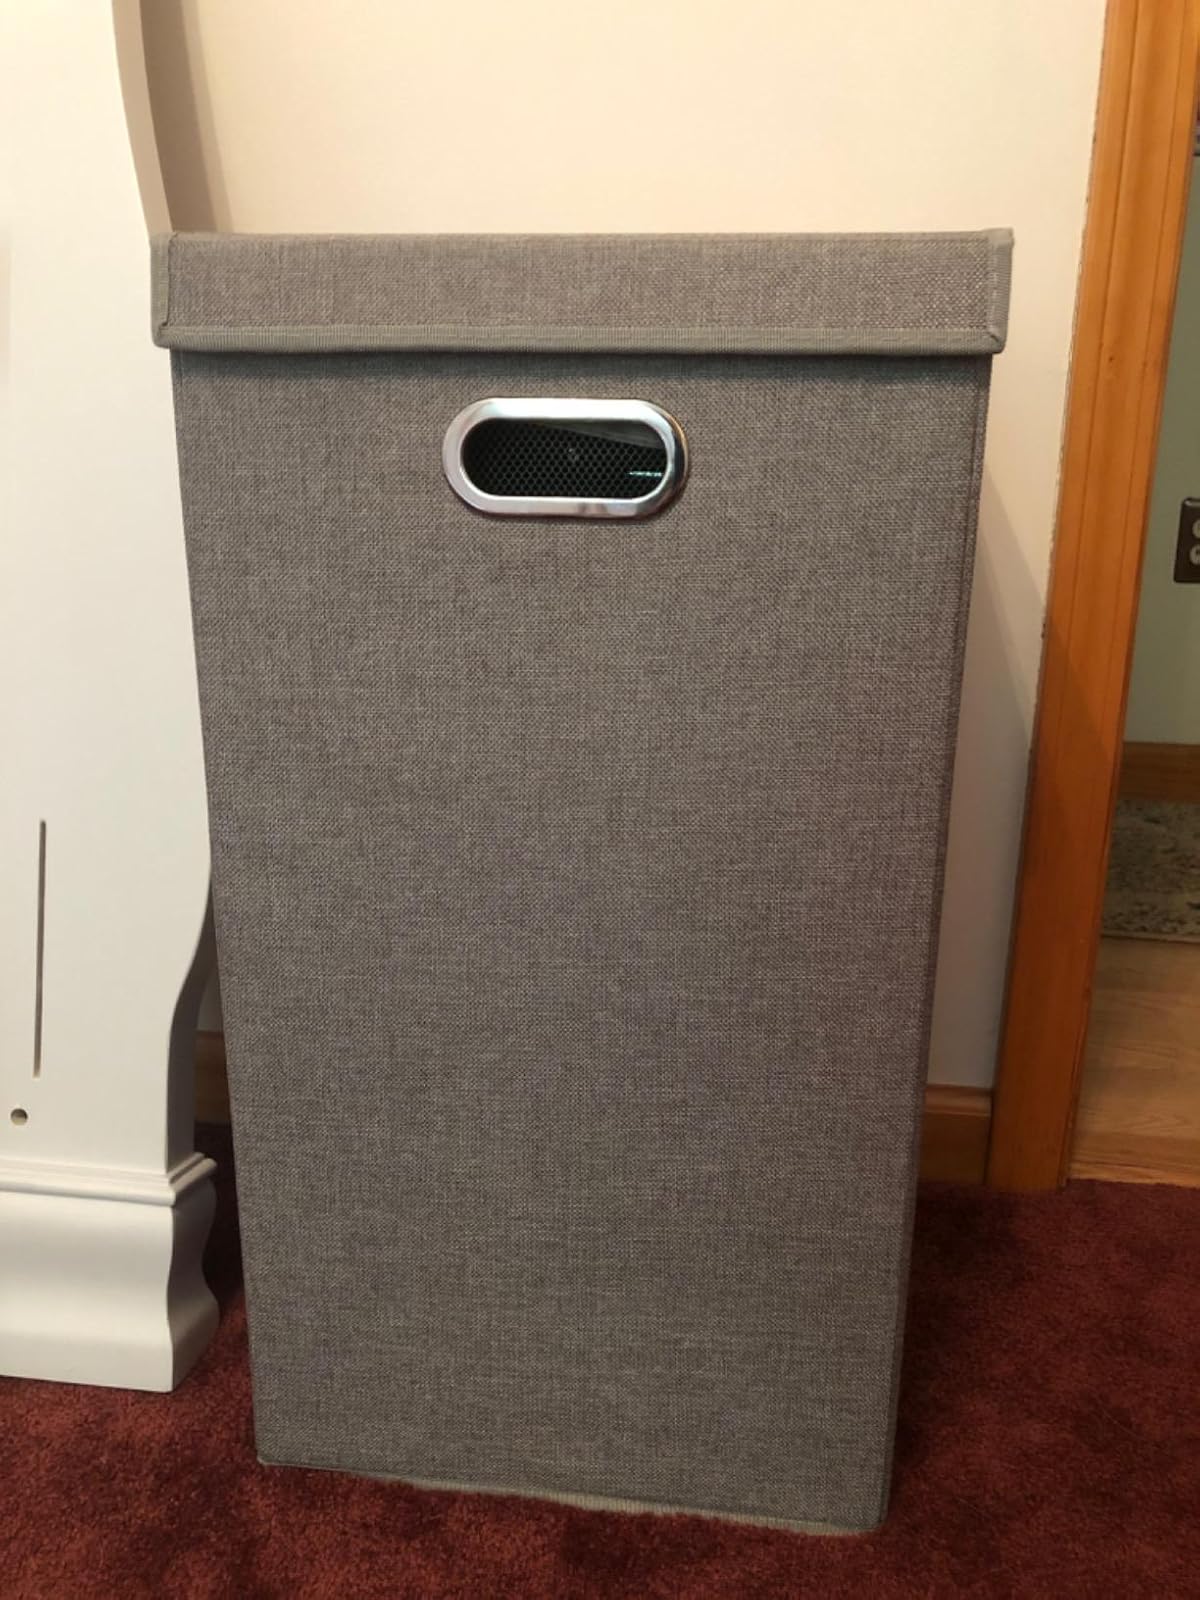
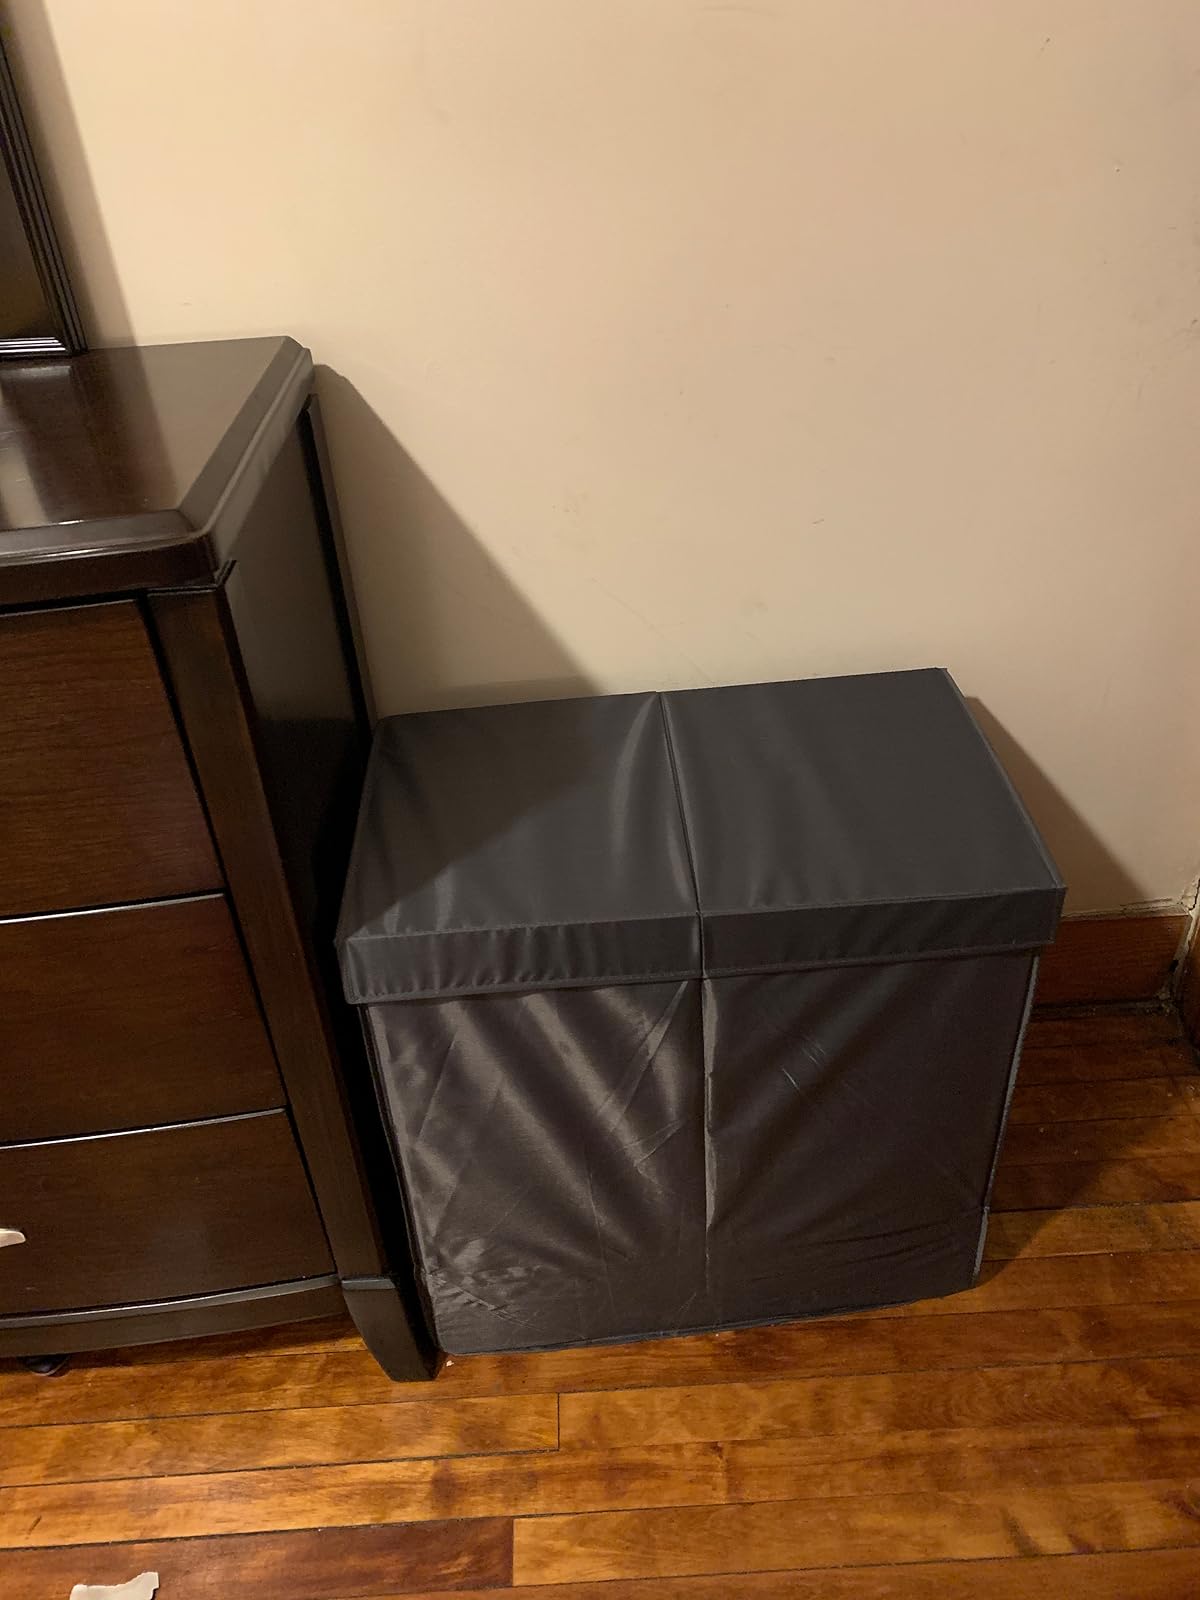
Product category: items_hamper
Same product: no